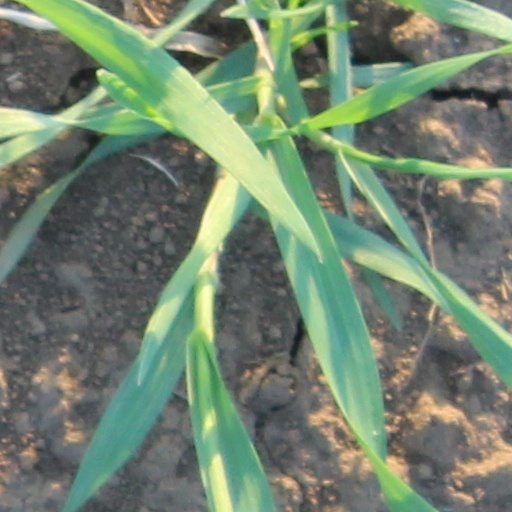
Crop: wheat